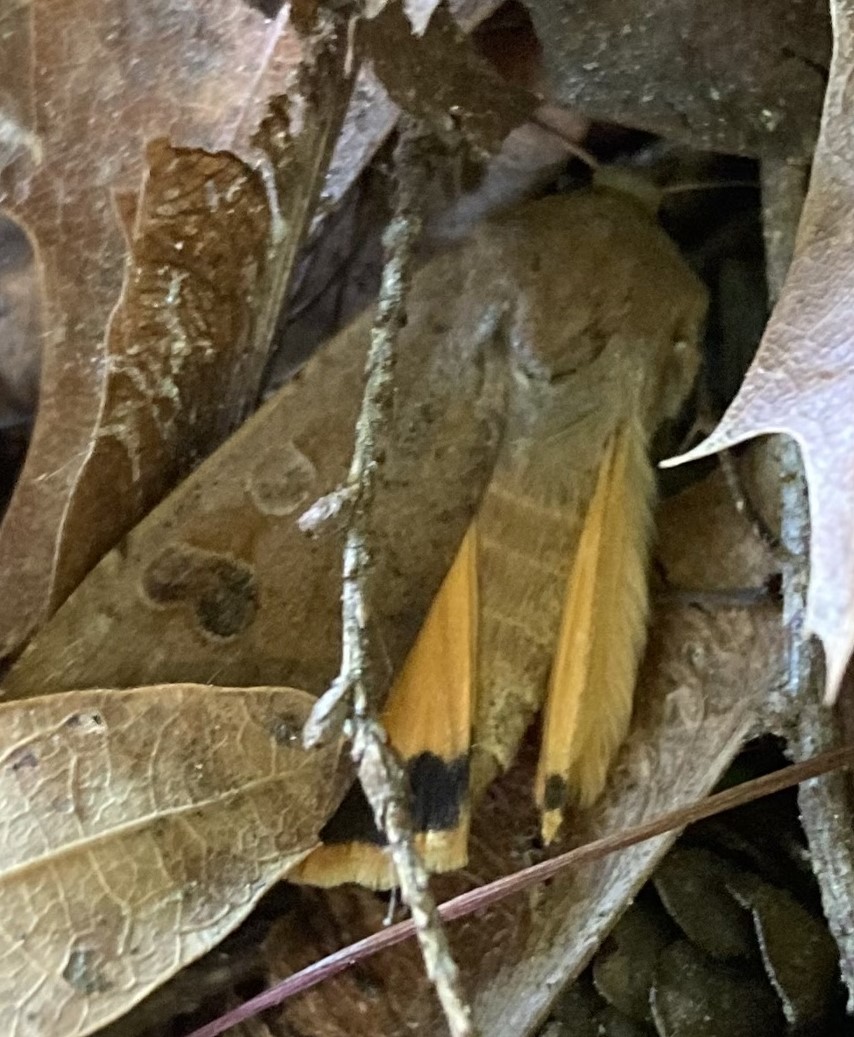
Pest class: cutworms